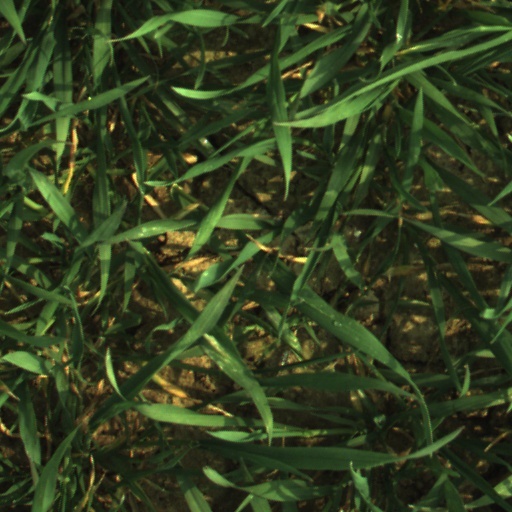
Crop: wheat